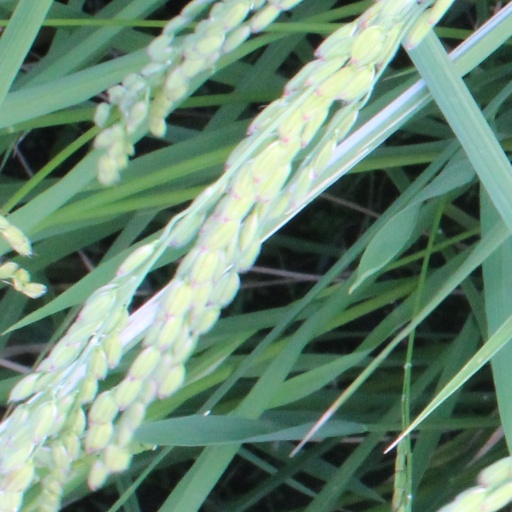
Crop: rice